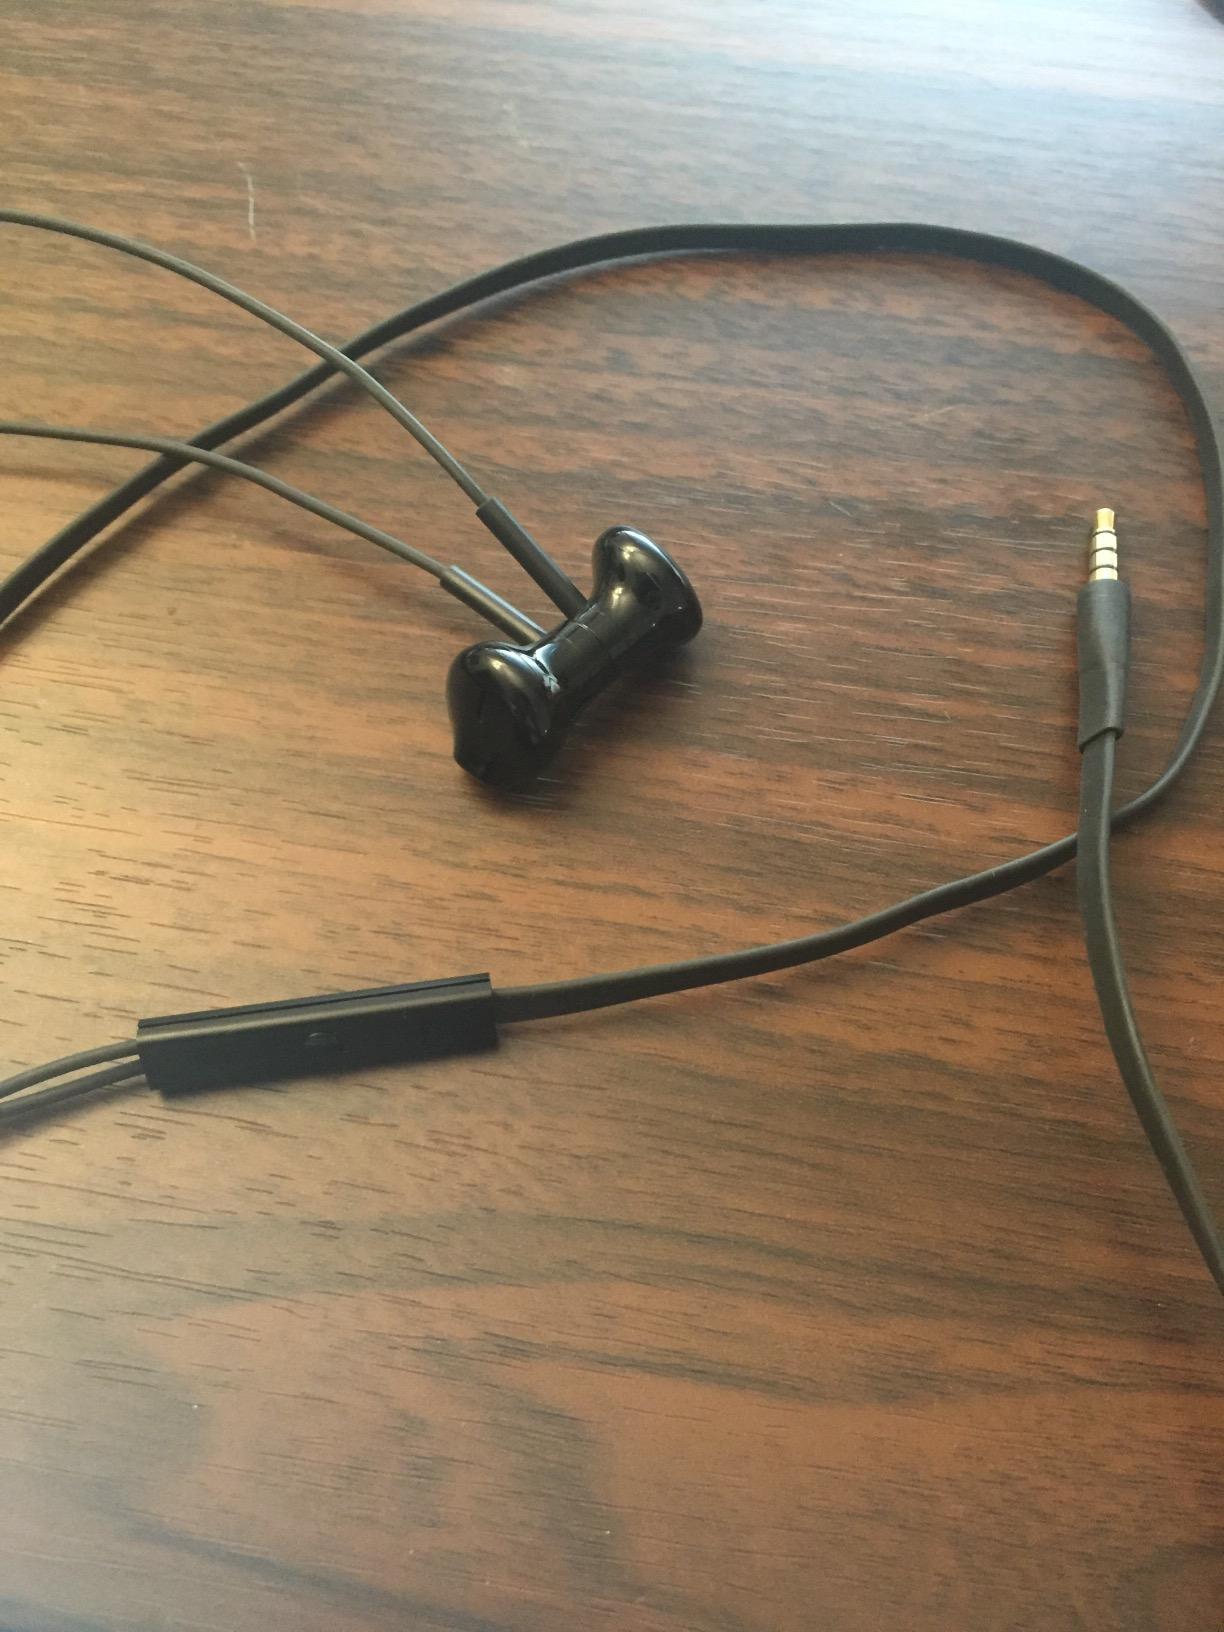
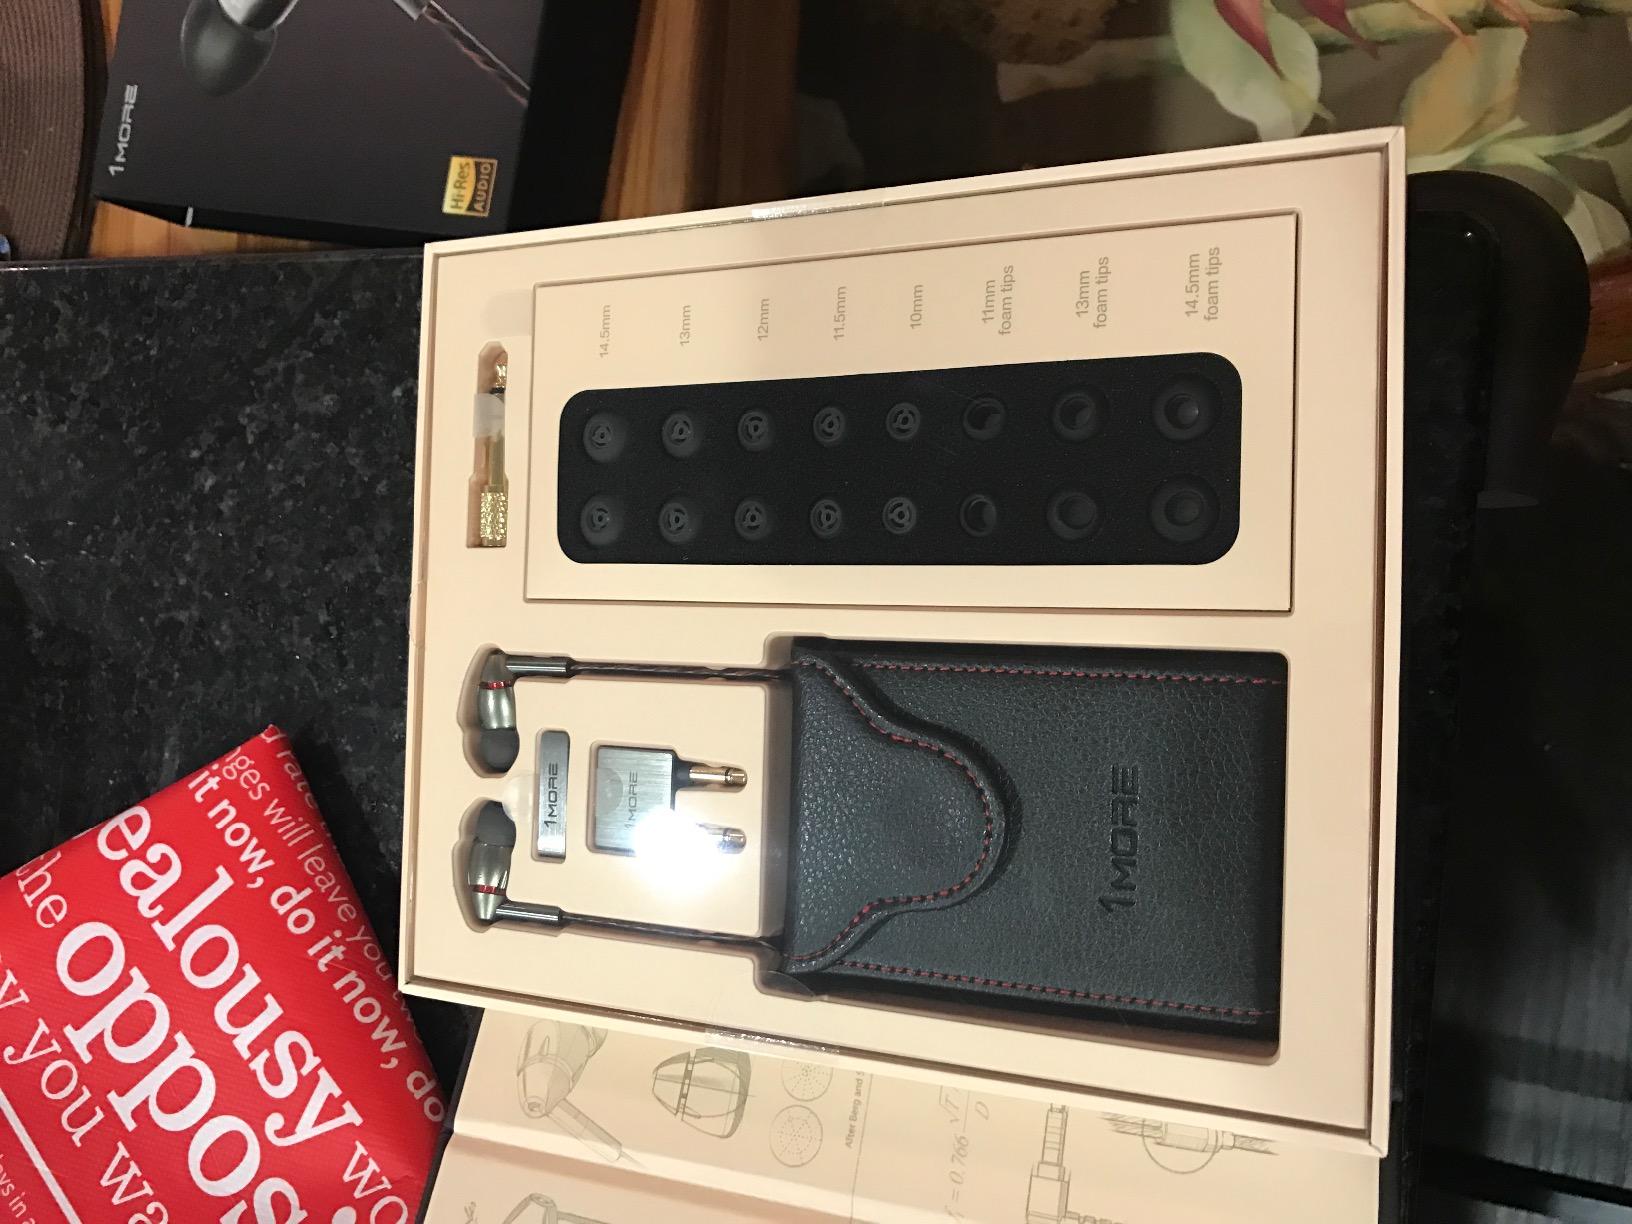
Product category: headphones
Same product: no